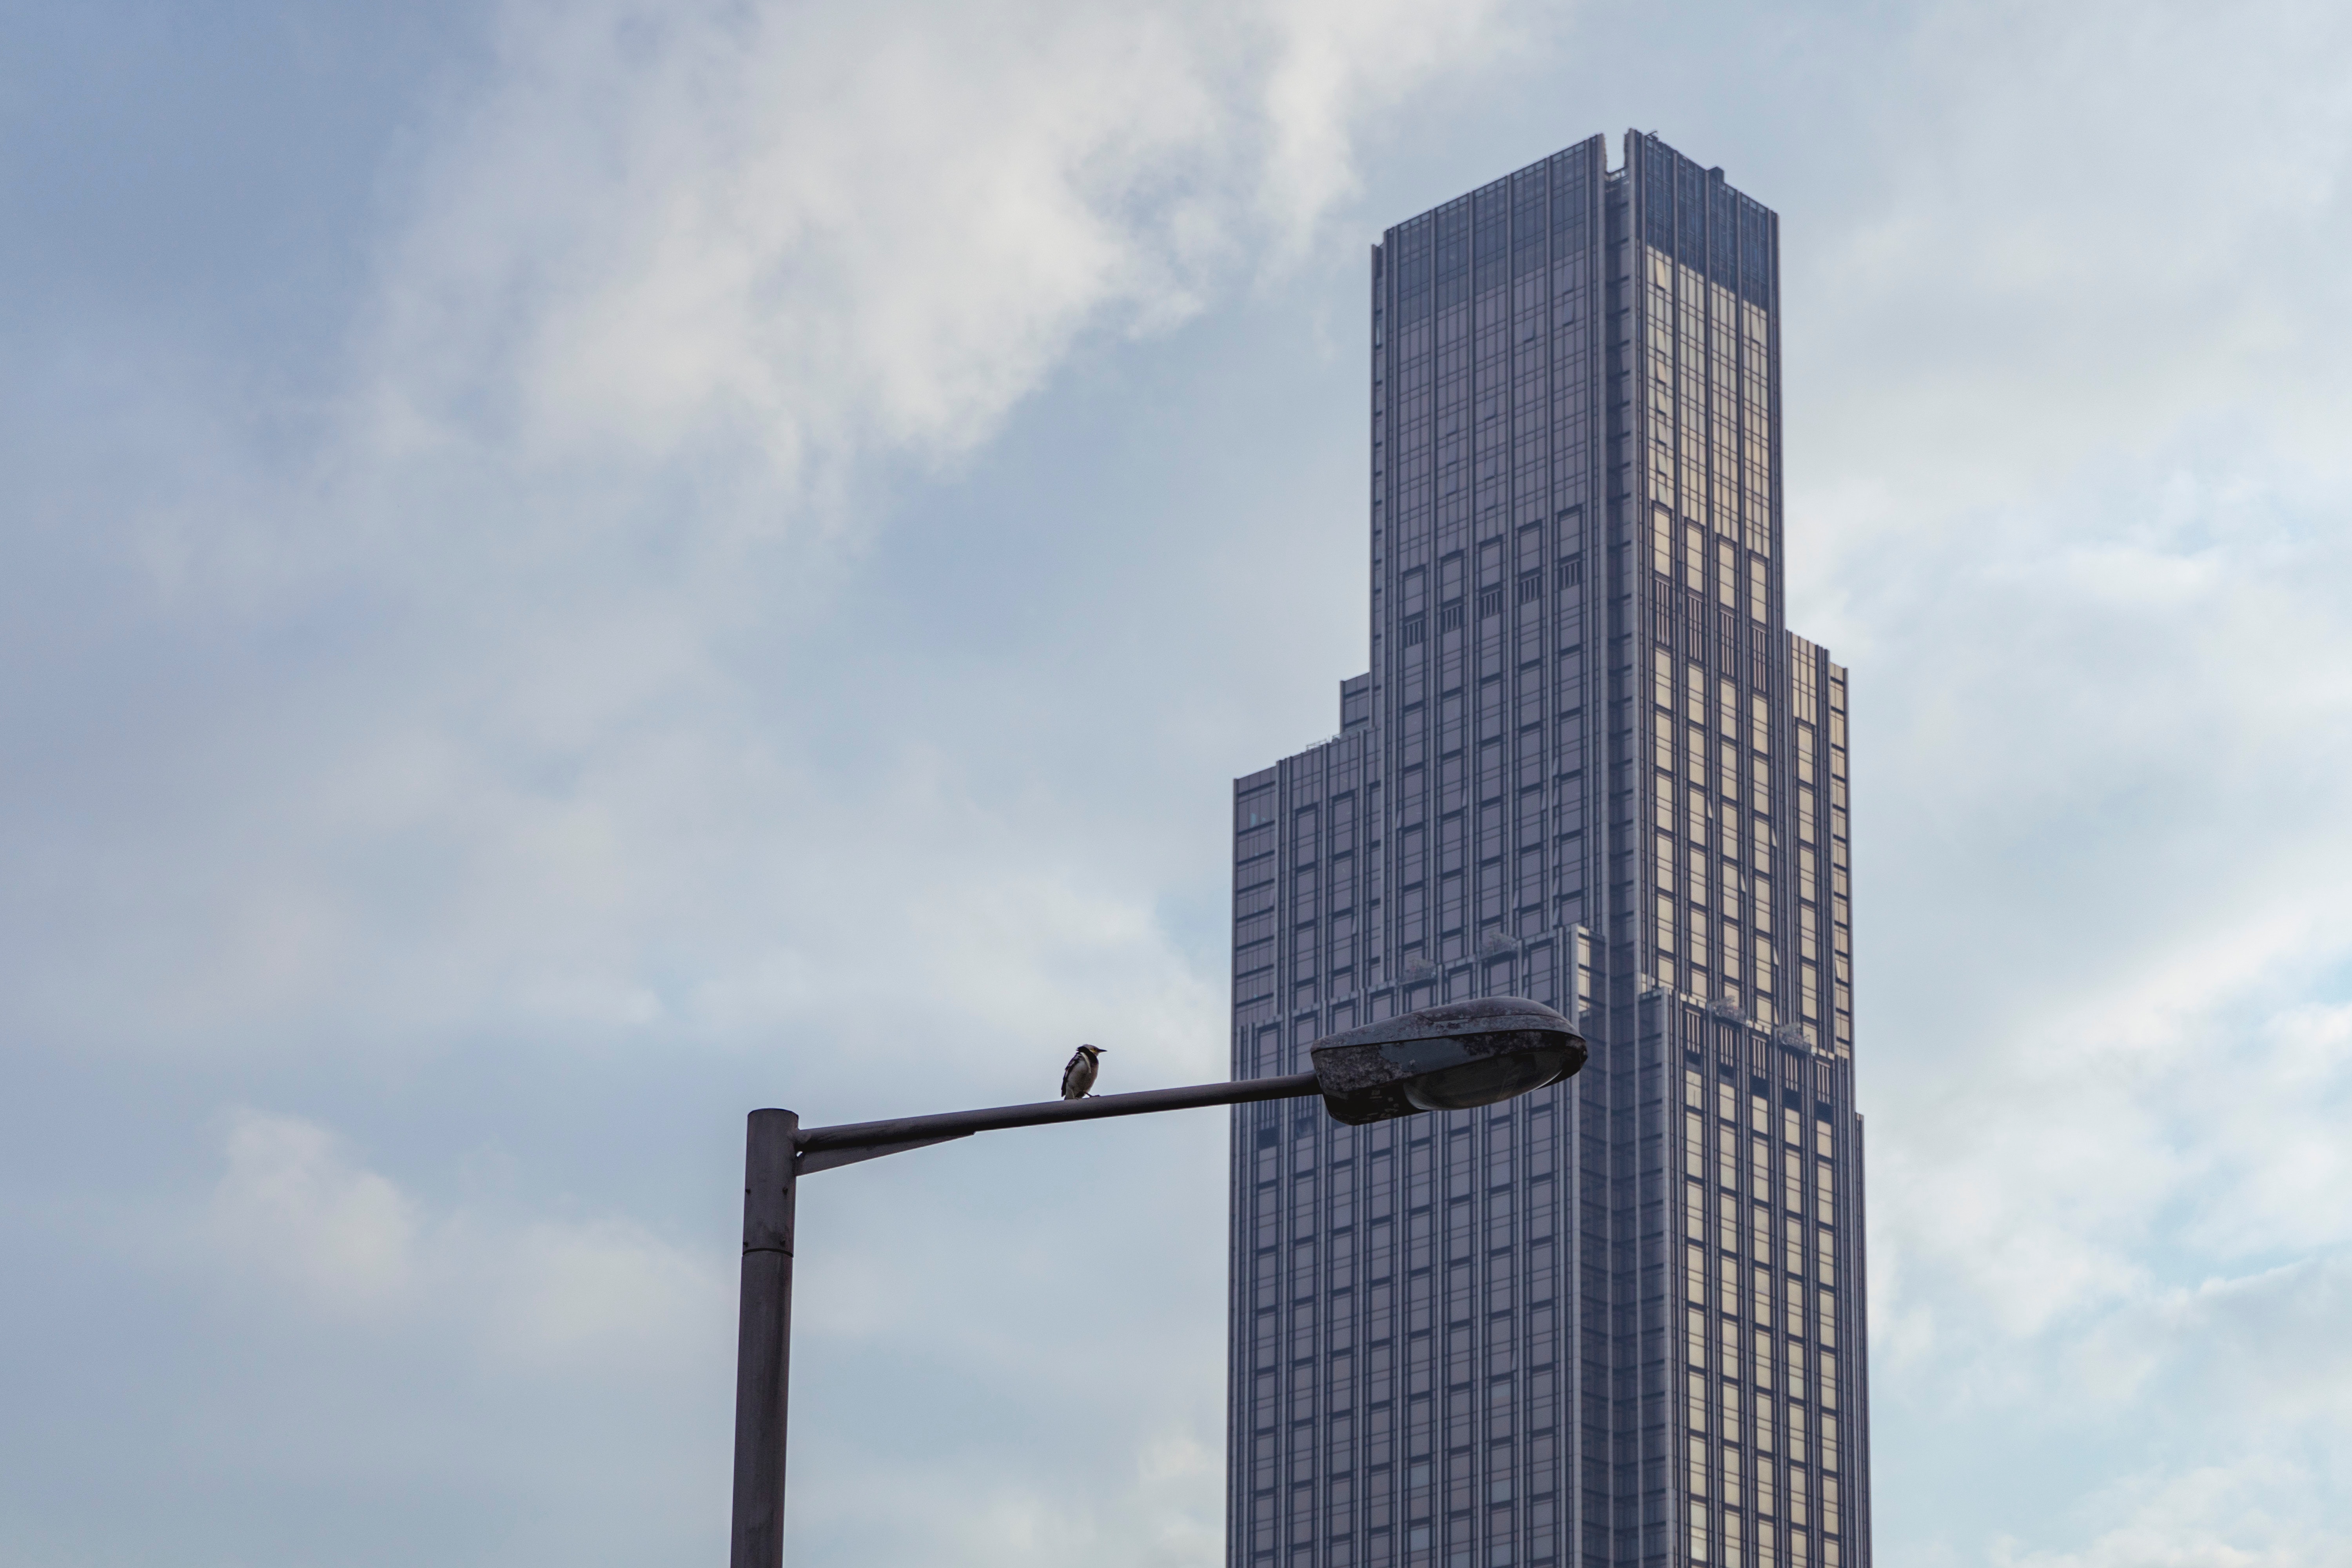
skyscraper, metropolitan area, sky, tower block, daytime, architecture, urban area, building, city, tower, human settlement, commercial building, corporate headquarters, metropolis, condominium, headquarters, downtown, cloud, facade, mixed use, skyline